Xinyang Maojian tea

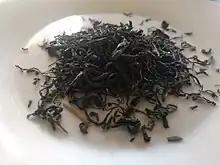
Maojian tea.

Xinyang has unique natural conditions for the growth of tea trees. The annual average temperature here is 15.1 °C, and the average year is between 14.5 °C and 15.5 °C. Beginning in late March, the average daily temperature reached 10 °C, which lasted for more than 220 days and did not decline until late November. The effective accumulated temperature is 4864 °C, and the 80% year is 4683 °C. The average monthly temperature from April to November is 20.7 °C, the hottest July average temperature is 27.7 °C, and the coldest January average temperature is 1.6 °C. Xinyang has abundant rainfall, with an average annual rainfall of 1134.7mm, and is concentrated in the tea season. From April to November, the number of hours of illumination was 1592.5 hours (accounting for 73% of the total number of hours in the year), the amount of solar radiation was 89.25 kcal/cm, and the effective radiation was 43.74 kcal/cm.